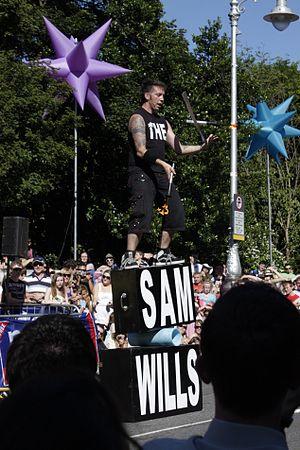
Sam Wills est un humoriste néo-zélandais résidant à Las Vegas, aux États-Unis. Spécialiste du mime, il joue sous le nom de « The Boy With Tape On His Face » et plus récemment, en tant que « Tape Face ».